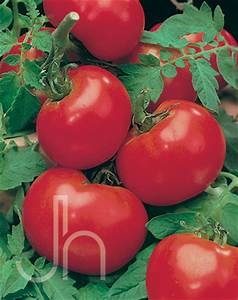
Label: tomato